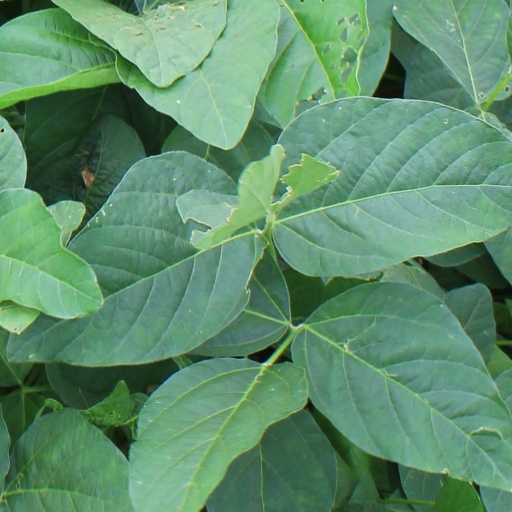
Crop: soybean